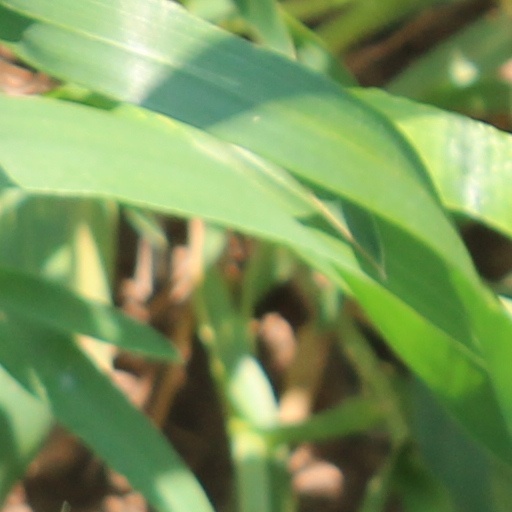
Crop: wheat